Buick Verano

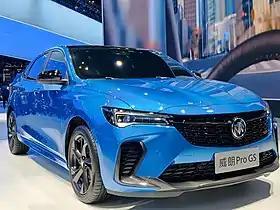
Buick Verano Pro GS

The Buick Verano is a compact car manufactured by SAIC-GM for the GM's Buick brand since 2010. It debuted at the North American International Auto Show on January 10, 2011, during a preview of Buick's then upcoming 2012 model.